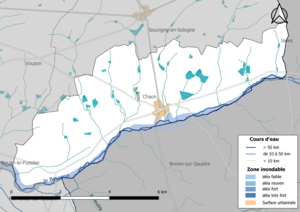
Carte des zones inondables de la commune de fr:Chaon (France).
Chaon [ʃɔ̃] est une commune française située dans le département de Loir-et-Cher en région Centre-Val de Loire.